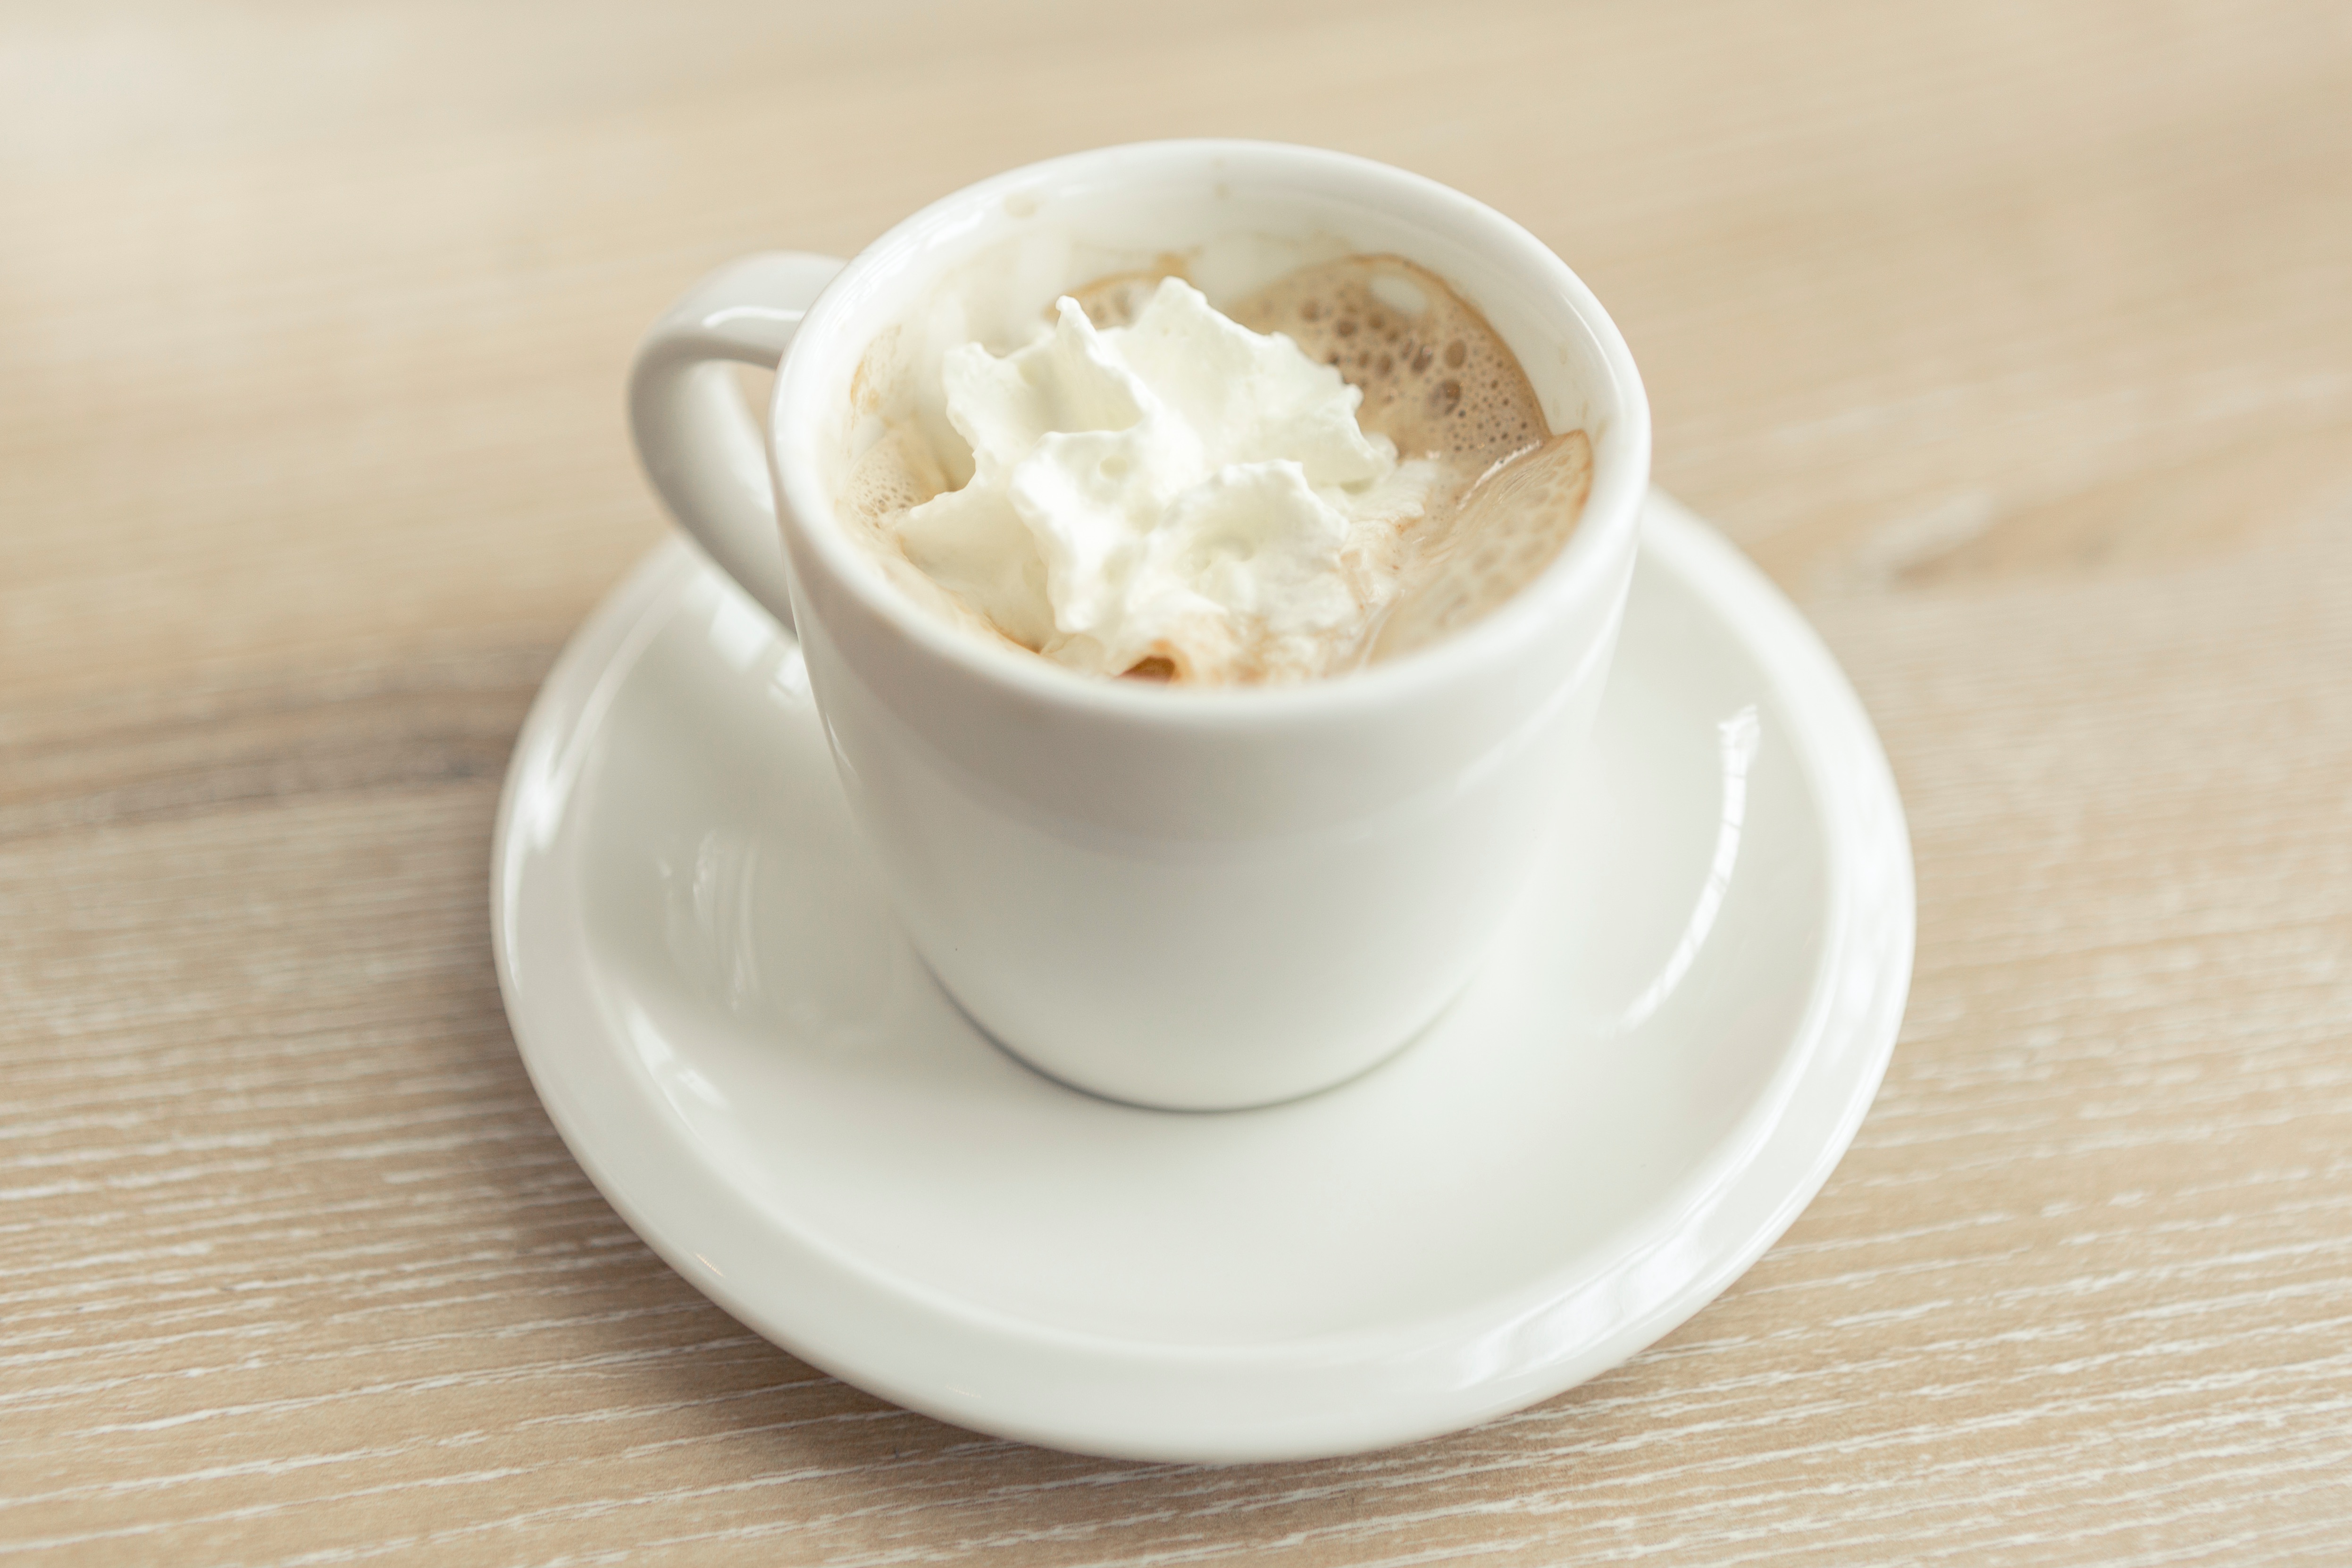
cafe, coffee, cup, latte, hot chocolate, cappuccino, dish, food, drink, breakfast, coffee cup, whipped cream, flavor, caf au lait